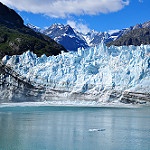
Label: glacier